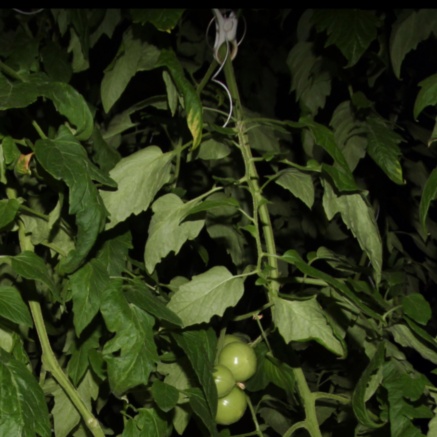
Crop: tomato